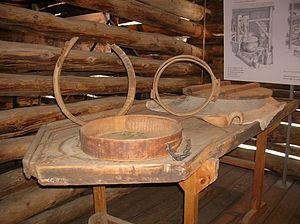
Torgnon est une commune italienne alpine de la région Vallée d'Aoste, située dans le bas Valtournenche.
Le musée ethnographique du Petit-Monde est un musée situé à Torgnon, en Vallée d'Aoste.